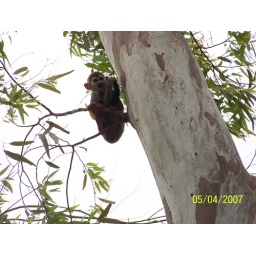
monkey in the tree